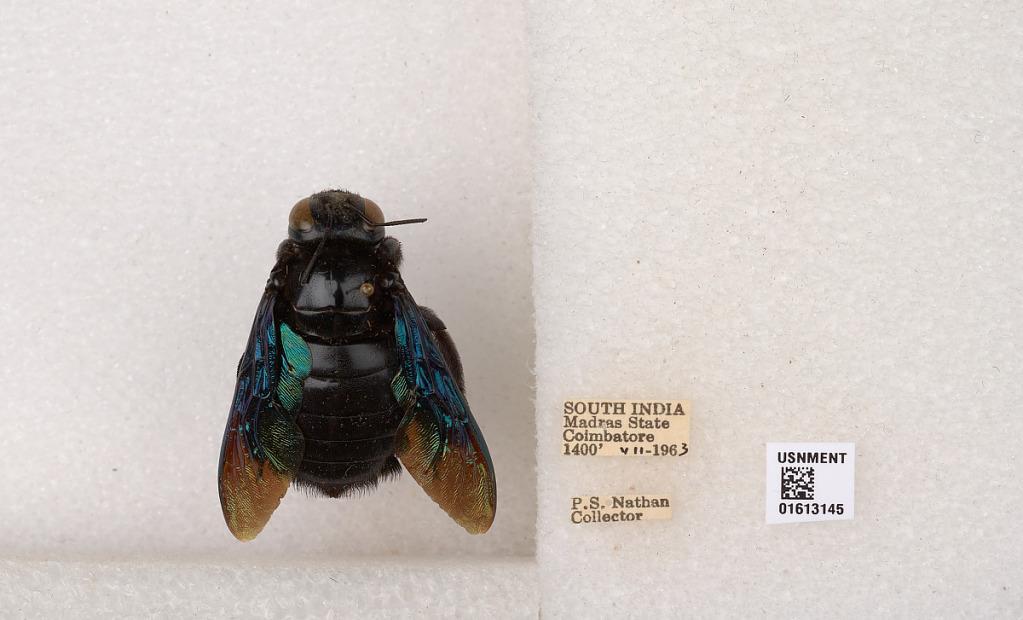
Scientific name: Xylocopa (Mesotrichia) tenuiscapa Westwood
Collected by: P. Nathan
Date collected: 1963-7-1
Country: India
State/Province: Tamil Nadu
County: Coimbatore
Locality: Coimbatore